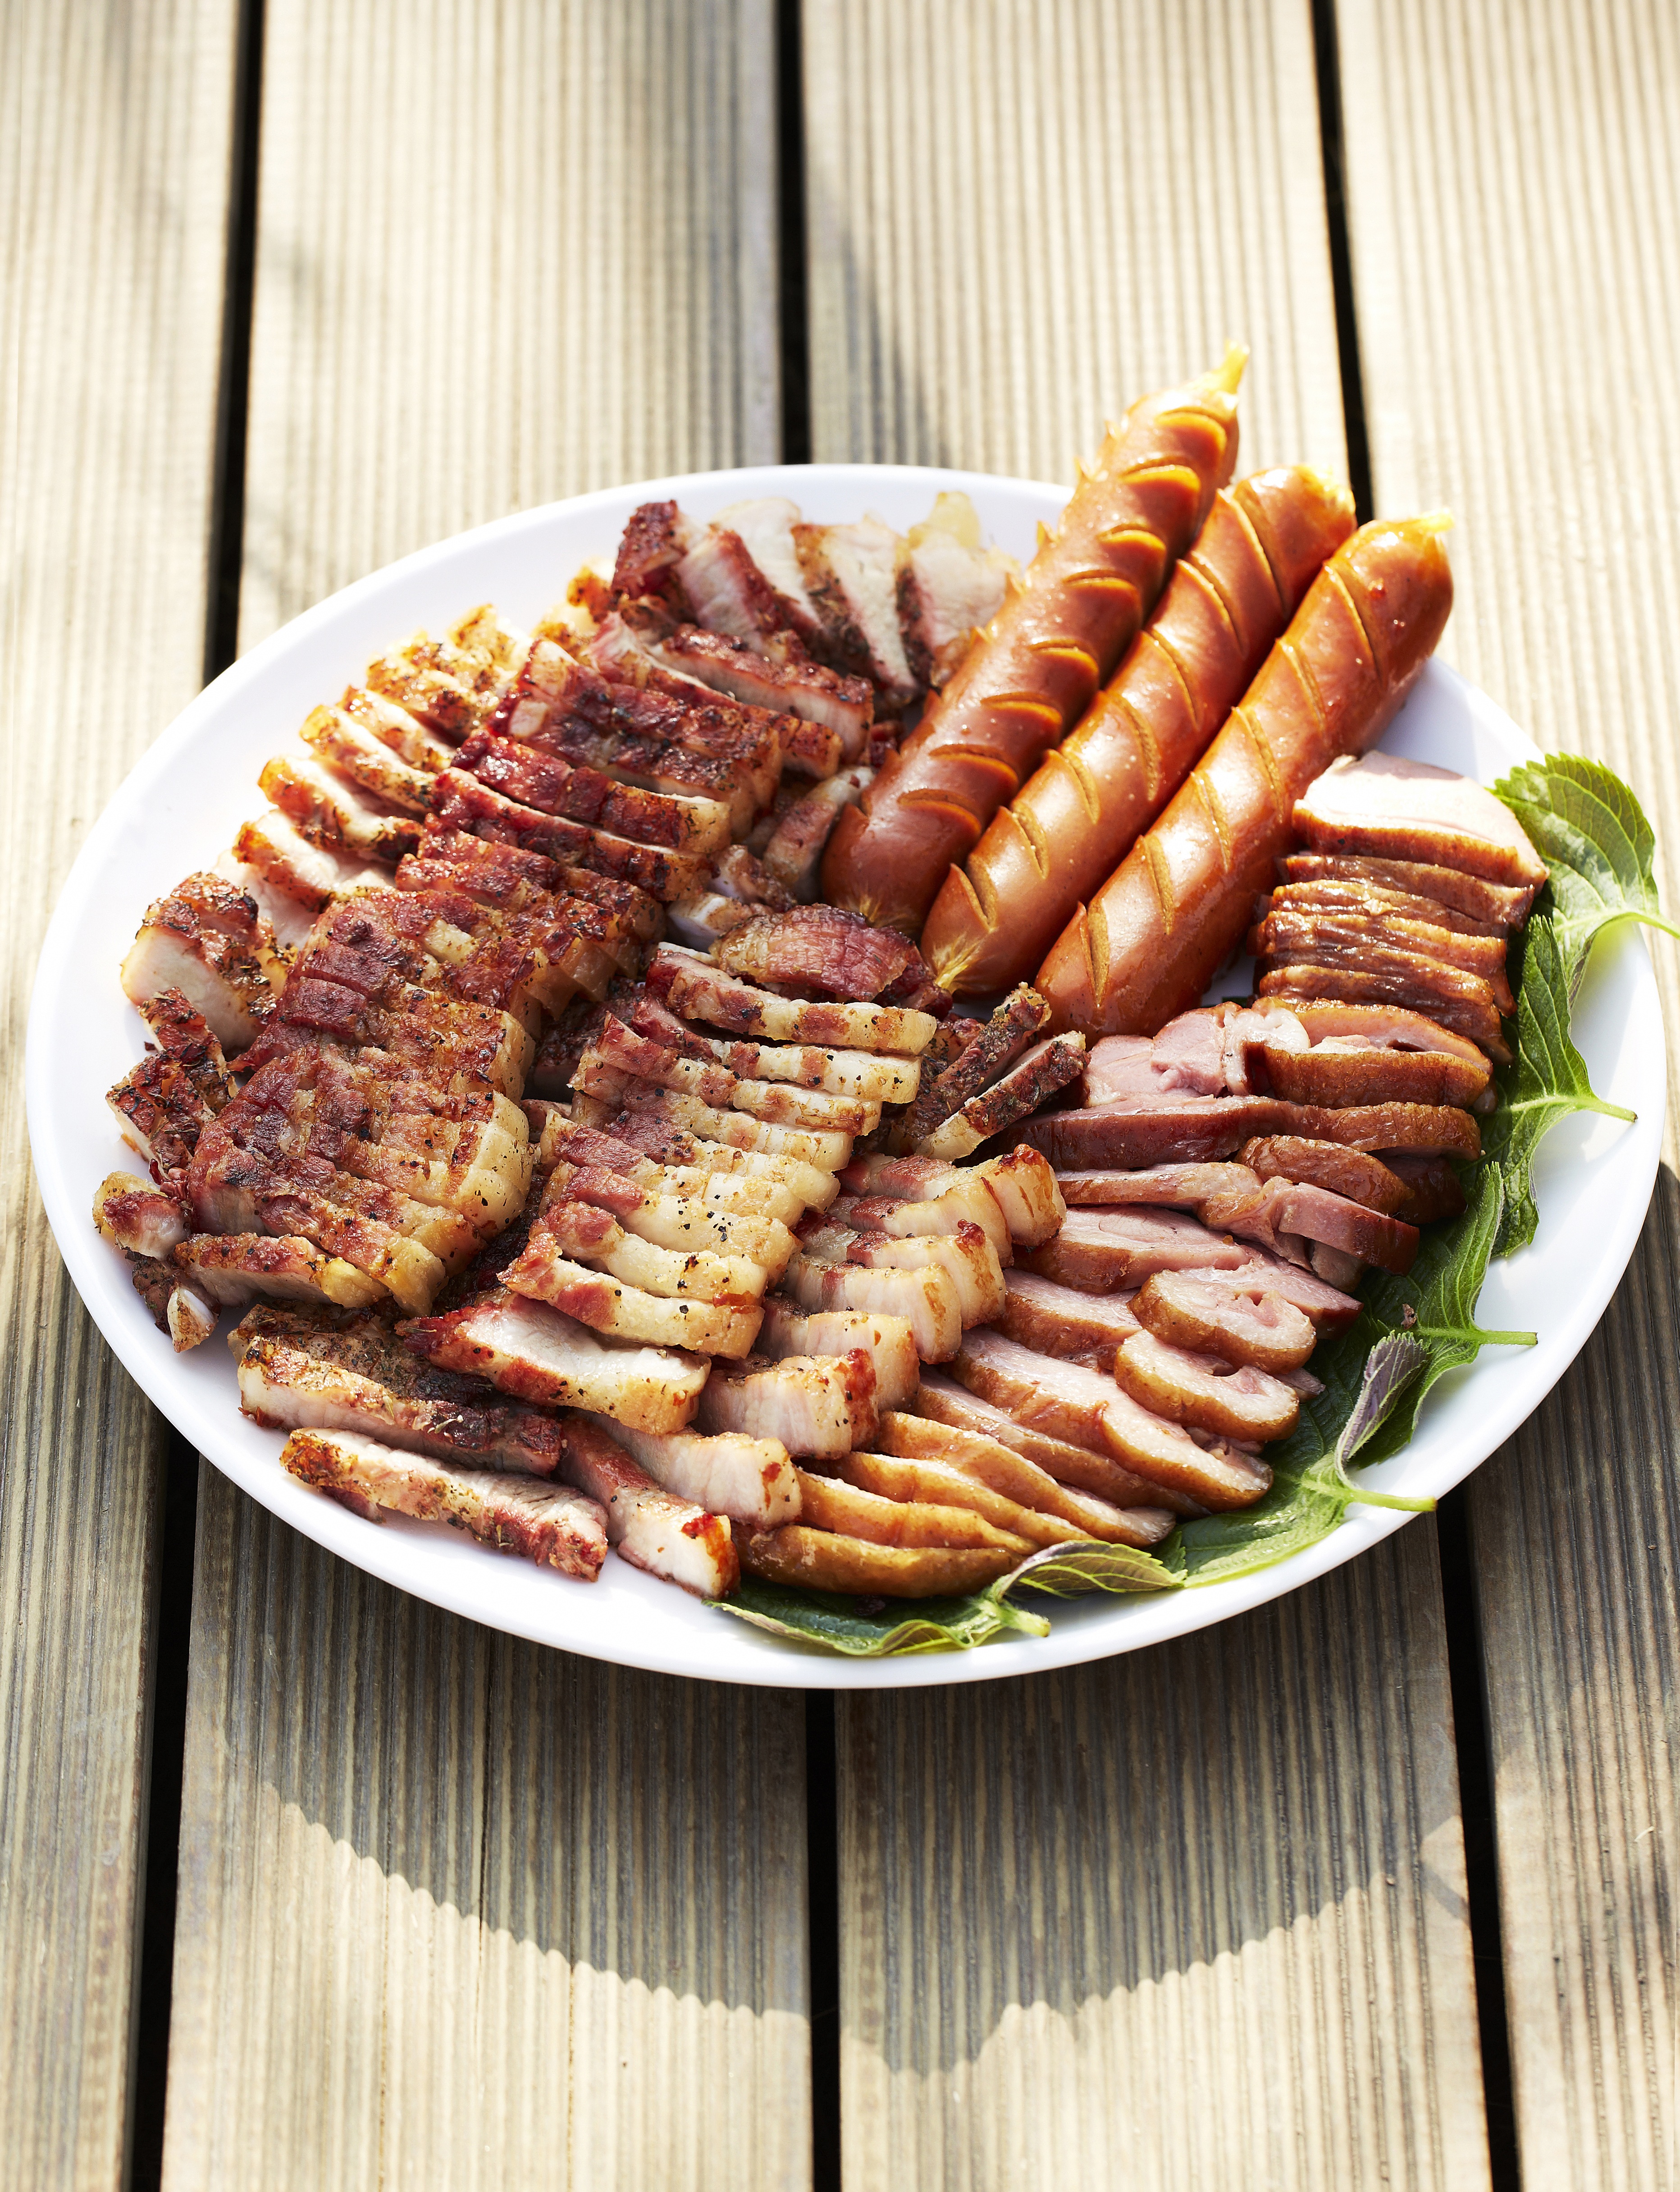
dish, food, produce, meat, pork, cuisine, steak, sausage, bratwurst, grilling, animal source foods, bbq duck